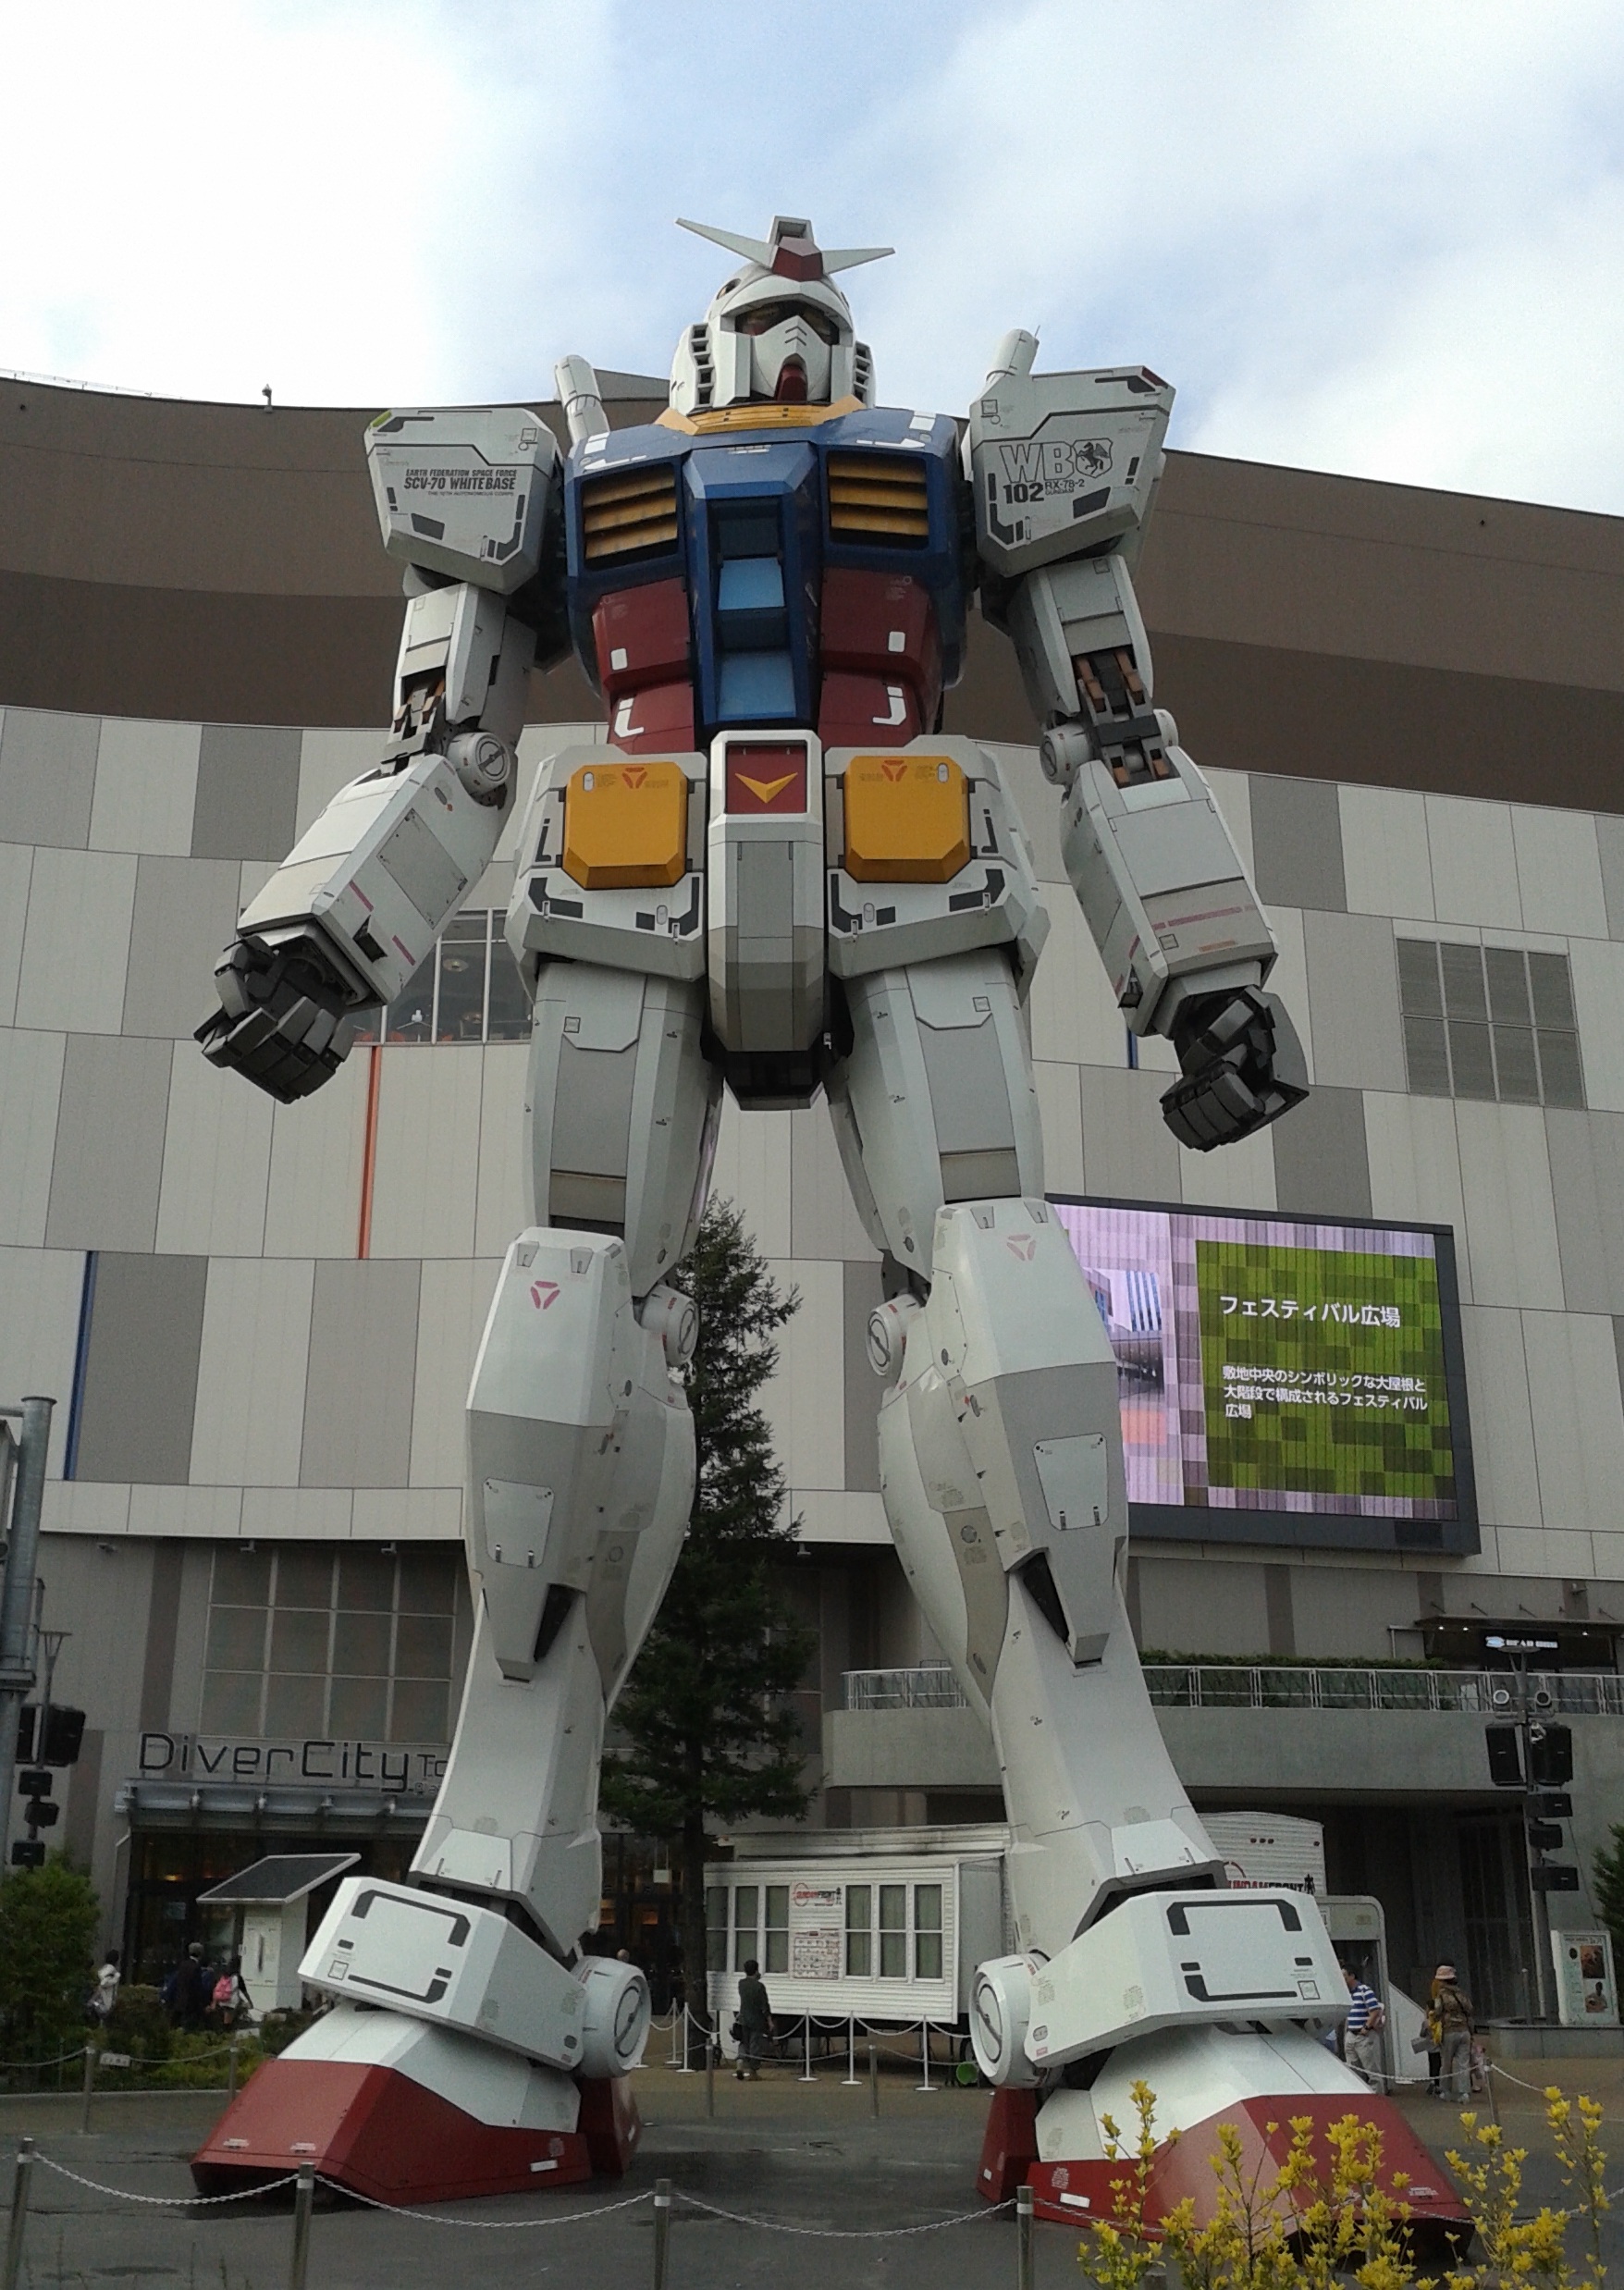
technology, machine, toy, lego, robot, screenshot, odaiba, mecha, steel dan